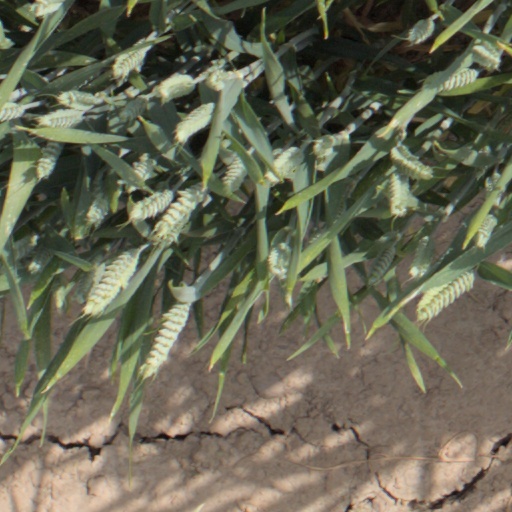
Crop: wheat